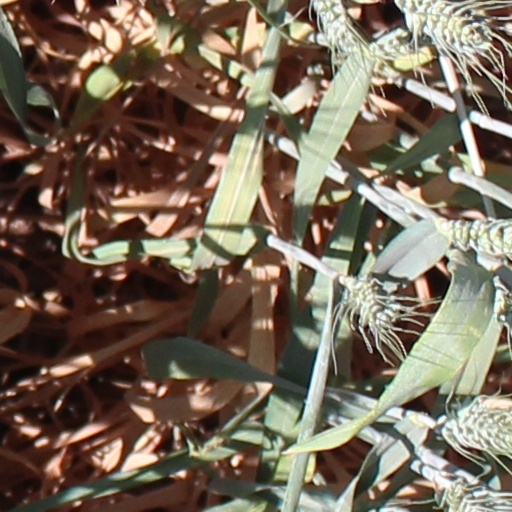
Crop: wheat